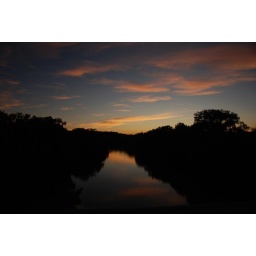
Highway 77 bridge over the Colorado river in La Grange TX .